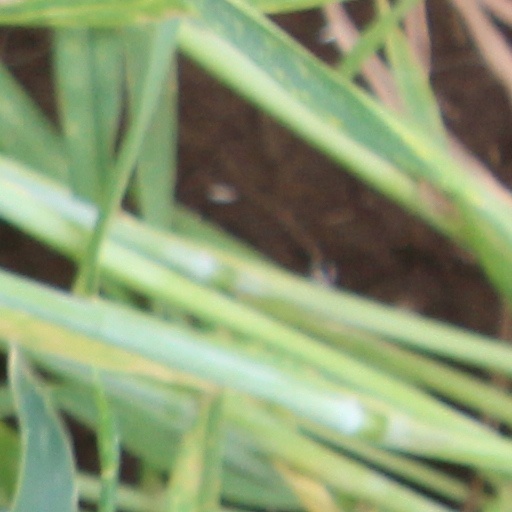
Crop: wheat